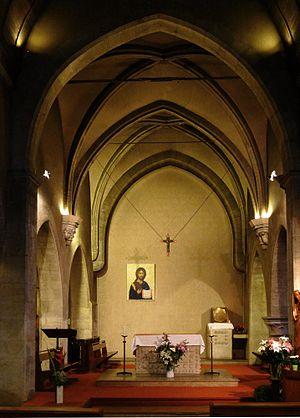
Eglise Saint-Denys-de-la Chapelle (choeur) - Paris XVIII
L'église Saint-Denys de la Chapelle est une église du 18ᵉ arrondissement de Paris.